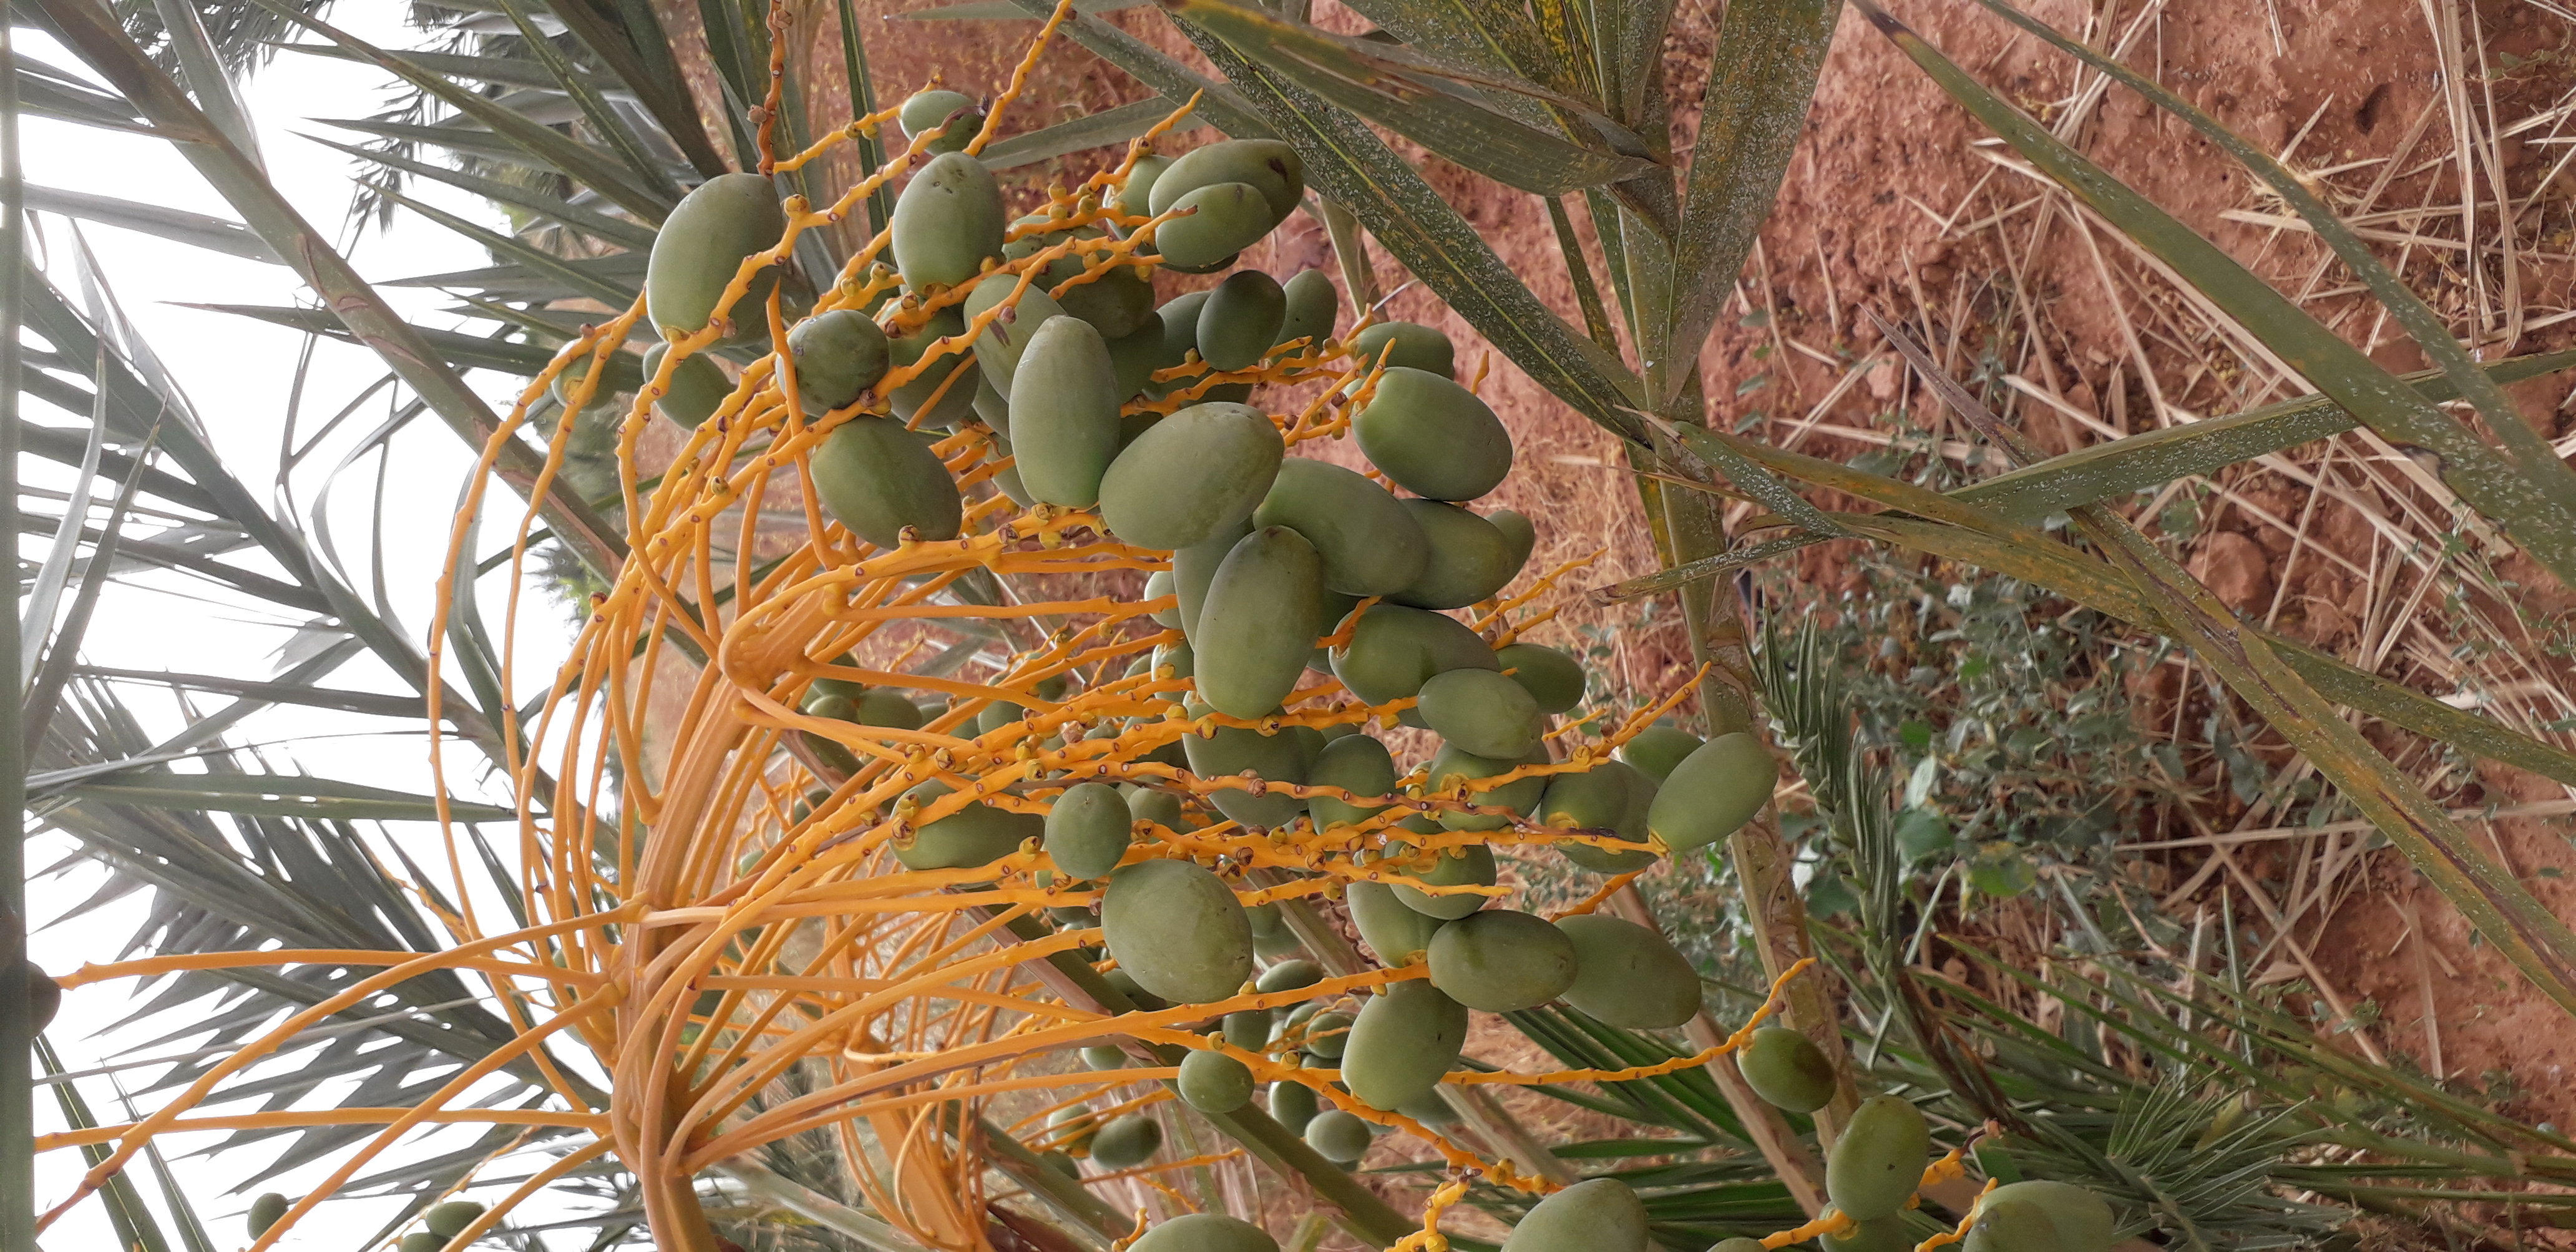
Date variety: Boumajhoul